Tasmanian wine

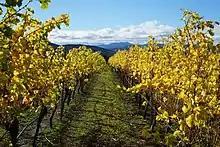
A vineyard outside of Hobart

The region's cool climate has made Tasmania a good location for the production of sparkling wine with many of Australia's mainland producers having production facilities on the island to make the base "cuvée" that is later transported to the winery's main facility. Even some French Champagne houses have taken notice with companies like Moët et Chandon using some Tasmanian grapes for the Australian sparkling wines. Tasmanian Rieslings have begun to gain notice for their closer similarities to a Mosel Riesling than that which is typically produced in Australia.